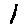
Label: 1